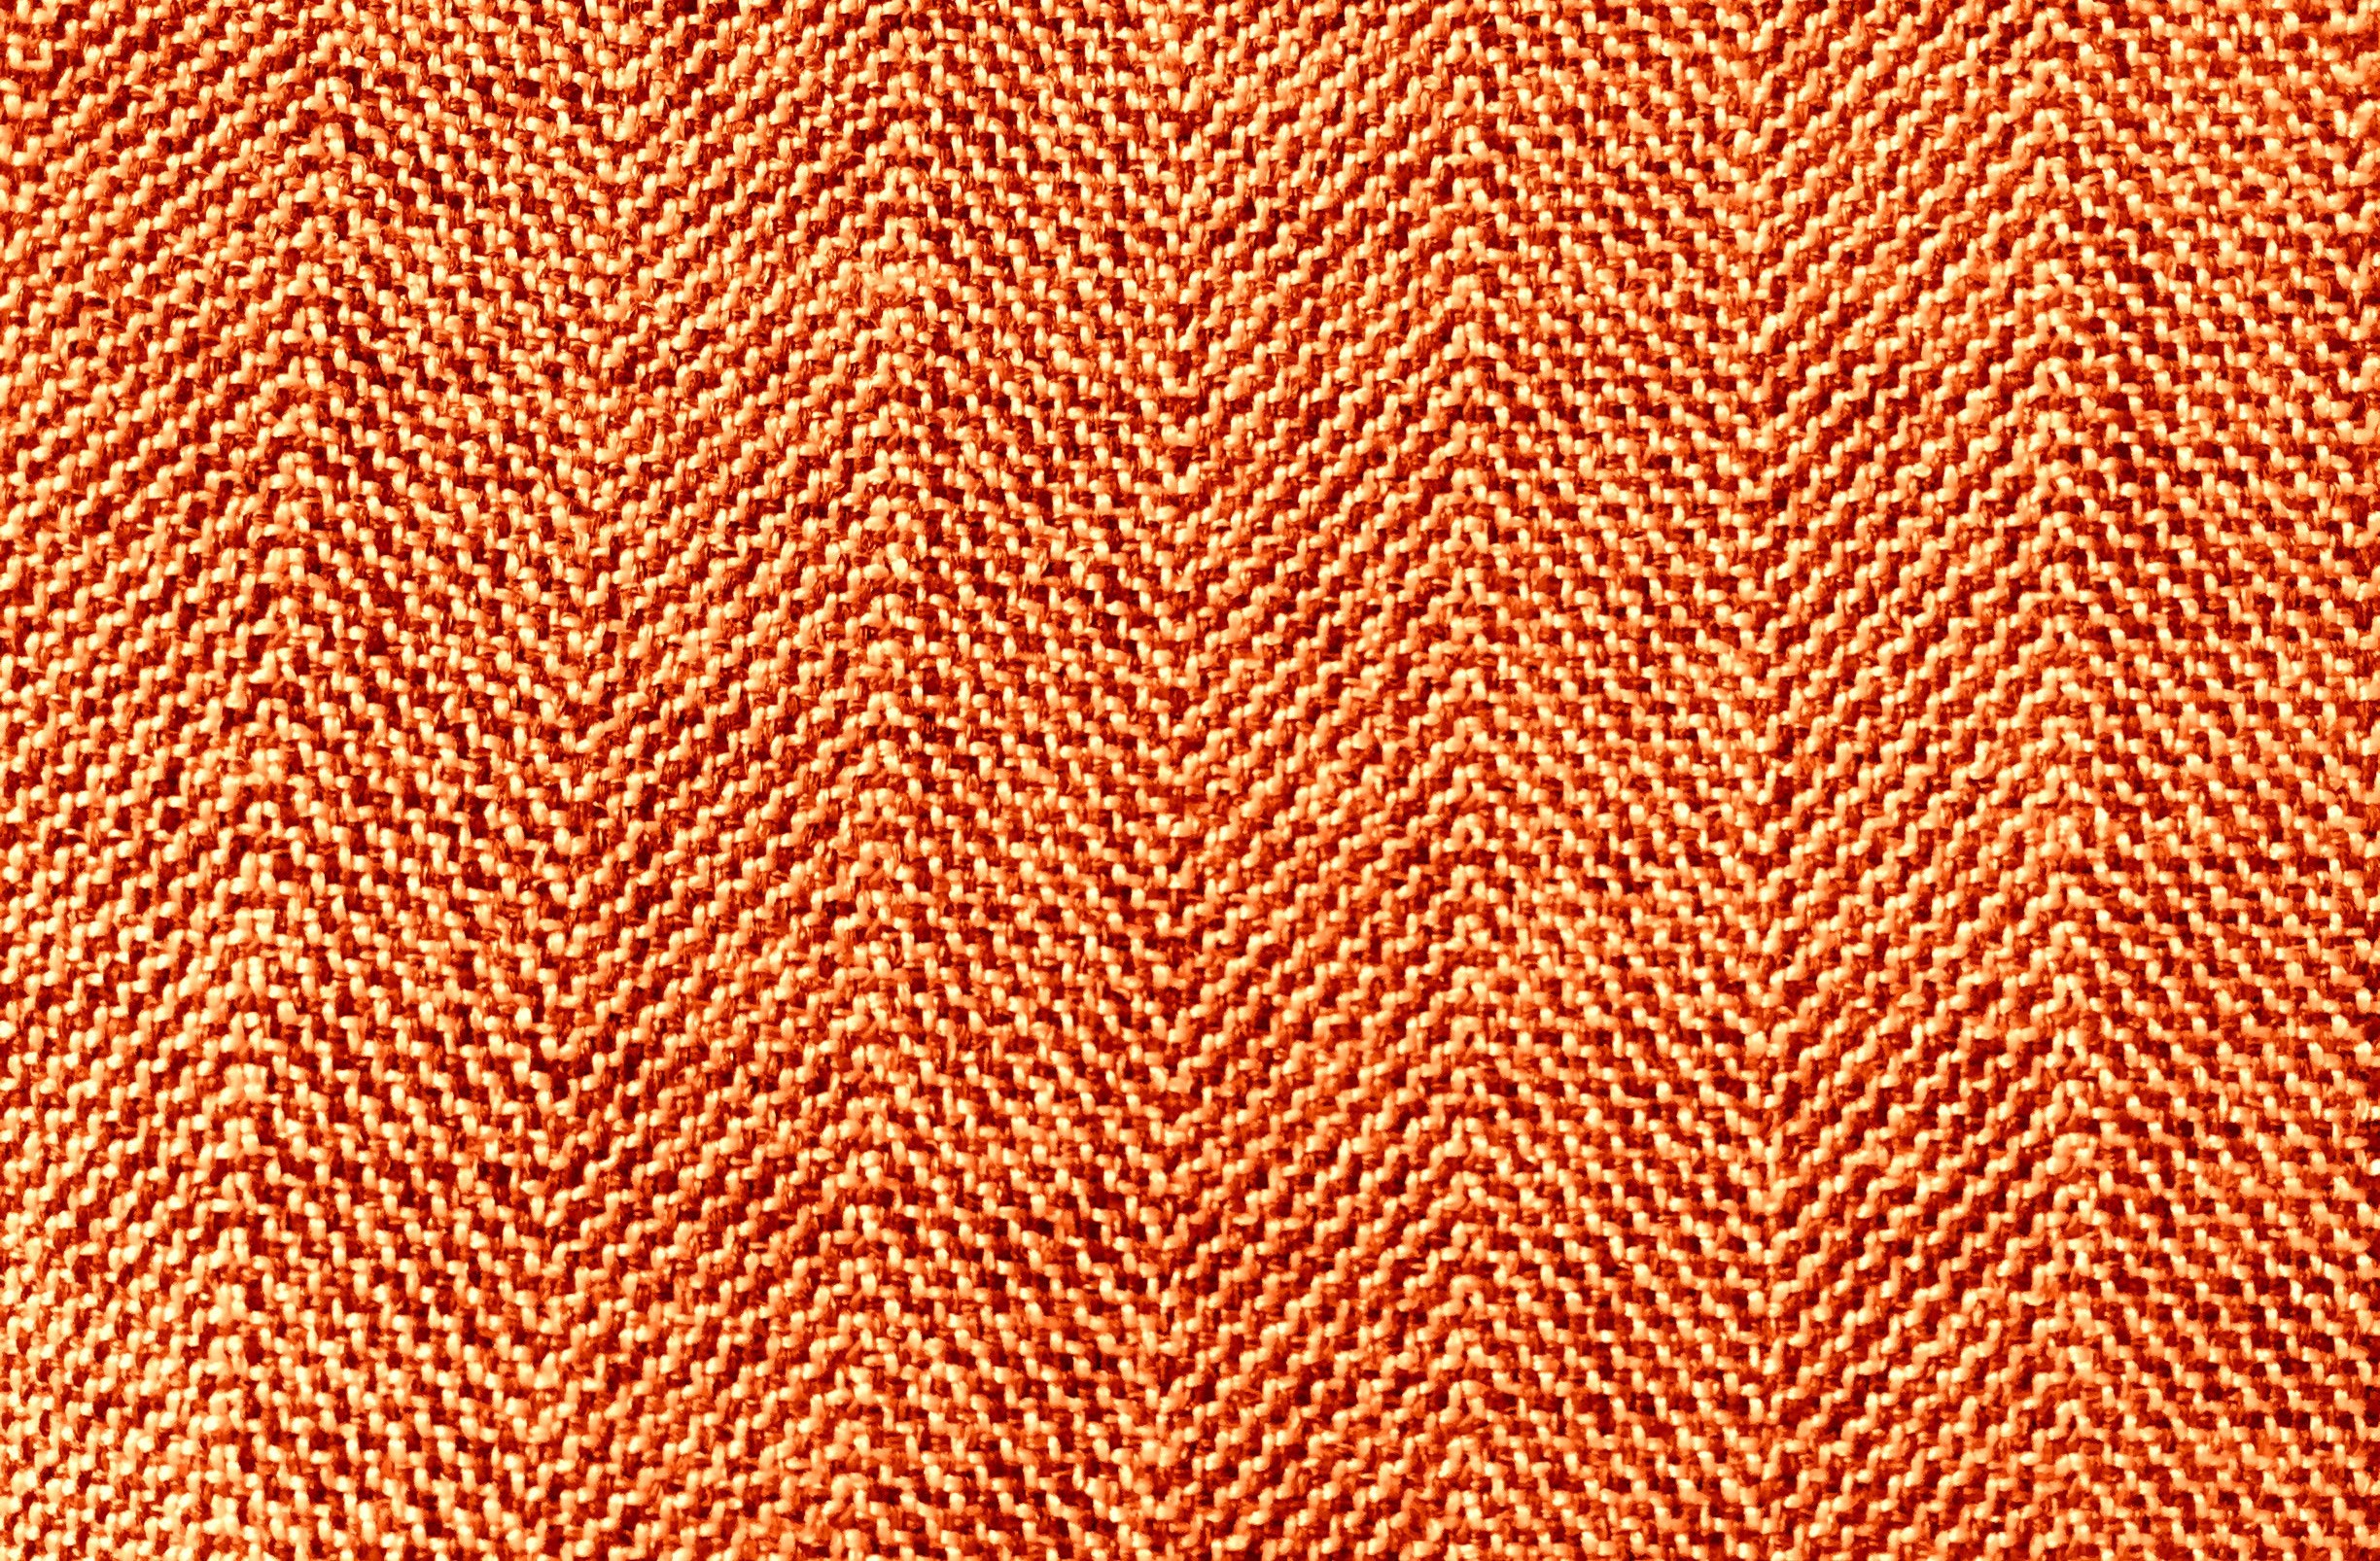
suit, structure, grain, texture, orange, pattern, line, red, fashion, colorful, cloth, wool, material, weave, fabric, thread, textile, art, background, net, mesh, flax, swatch, tweed, backdrop, woven, flooring, herringbone